Reign of Fire (video game)

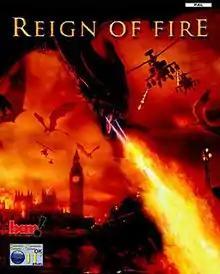
PAL region PS2 cover art

Reign of Fire is a 2002 action-adventure game published by BAM! Entertainment. It is based on the 2002 film of the same name, in which dragons have annihilated the majority of the human race, and the survivors attempt to fight back using scavenged military hardware. The plot of the game, however, differs significantly from the film.